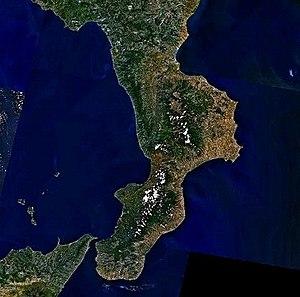
La région de Calabre [kalabʁ], plus couramment appelée la Calabre, est une région d'Italie située à l'extrême sud de la péninsule. Ses habitants sont les Calabrais. La capitale régionale est Catanzaro et la plus grande ville Reggio de Calabre.